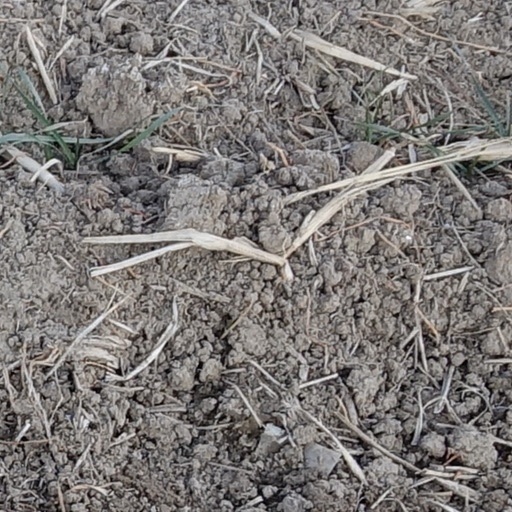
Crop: wheat